Vaccine Revolt

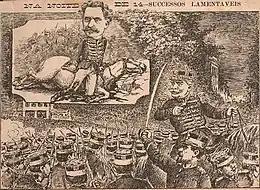
General Silvestre Travassos, one of the conspirators of the Military School of Praia Vermelha, mortally wounded while the rebel soldiers flee, and general Piragibe, commander of the Police Brigade, leading the government forces, by Angelo Agostini, "O Malho"

On Sunday 13th, the conflict became generalized and took on a more violent character. A notice in "Correio da Manhã" the day before had summoned the people to wait in Praça Tiradentes, where the Ministry of Justice was located, for the results of the commission that would examine the vaccine regulation project. Still during the meeting, at two o'clock in the afternoon, police chief Cardoso de Castro had his car stoned upon arriving at the scene. The police charged into the crowd and the conflict began. Gradually, the disturbances spread to adjacent streets, to Sacramento and Avenida Passos, to Largo de São Francisco, Teatro, Andradas, Assembly, Sete de Setembro, Regente, Camões and São Jorge streets.